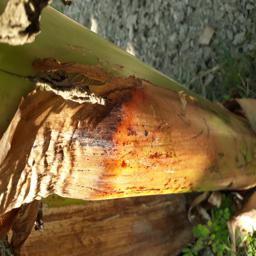
Label: PSEUDOSTEM WEEVIL